Maroon beret

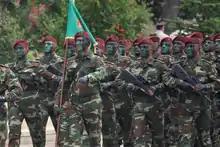

All members of the Bangladesh Army special forces 1st Para Commando Brigade Special Forces' battalions wear Maroon Berets with para commando cap badge. Besides all members of the Bangladesh Army Aviation Group, Army Medical Corps, Army Dental Corps and Armed Forces Nursing Services of Bangladesh Army wear Maroon Berets with respective cap badges. Besides, cadets of Mirzapur Cadet College, a military boarding school, are also entitled to wear maroon berets.